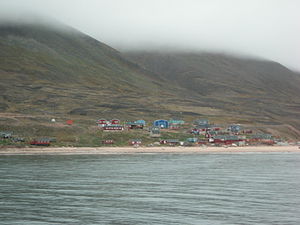
Siorapaluk
Siorapaluk er den nordligste bygd i Grønland, og et af verdens nordligste bosteder, beliggende på den nordlige side af Robertson Fjord, ca. 50 km nordvest fra Qaanaaq. Bygden var en del af Qaanaaq Kommune, men har siden 2009 hørt til Qaasuitsup Kommune. Der er ca. 42 indbyggere i Siorapaluk. I 2006 havde bygden 93 indbyggere. Bygden befinder sig 78 grader på den nordlige breddegrad 1362 kilometer fra Nordpolen og mellem et bjerg og pakisen. Mørketiden varer 108 dage, og der er 120 dage med midnatssol.